Geography of Venezuela

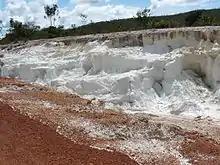
A deposit of white clay which is also known as kaolinite surrounded by latosol. This photo was taken in Cantarrana, Bolivar state, Venezuela.

Venezuelan soil is oftentimes unusable or considered infertile for typical farming and growing use. Reddish latosol is the typical type of soil that can be found throughout the entirety of Venezuela. This type of soil is rich in iron and aluminum oxide and extremely difficult in most other minerals. The abundance of iron and aluminum oxide is almost entirely due in part to the fact that these minerals are insoluble. Venezuelan soil is oversaturated and moist which makes it lacking in other soluble minerals. Rivers, like the Rio Orinoco and the Caroní, are susceptible to flooding due in part to the heavy precipitation and intense wet seasons.